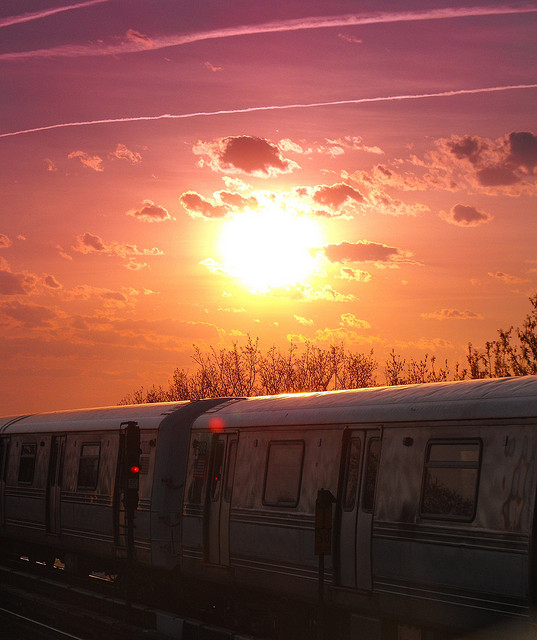
A train traveling under a setting sun in a pink and orange cloudy sky.

A colorful sky with the sun setting over a passenger train.

Picture of train moving on tracks with sunset

The sun is shining brightly over a moving passenger train.

A train passing by while the sun is setting.